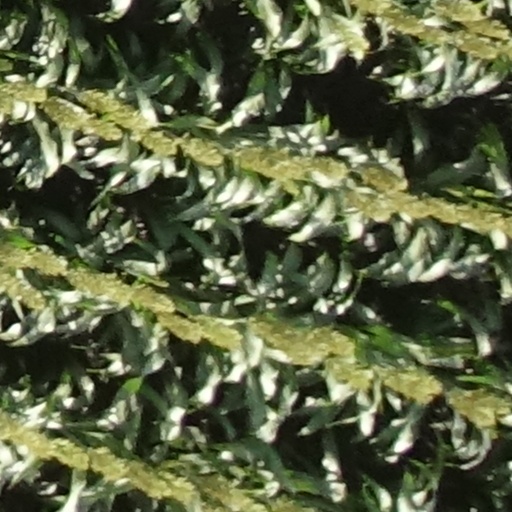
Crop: sorghum